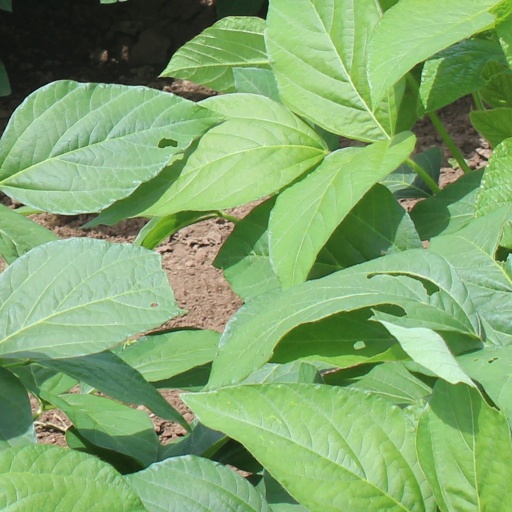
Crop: soybean